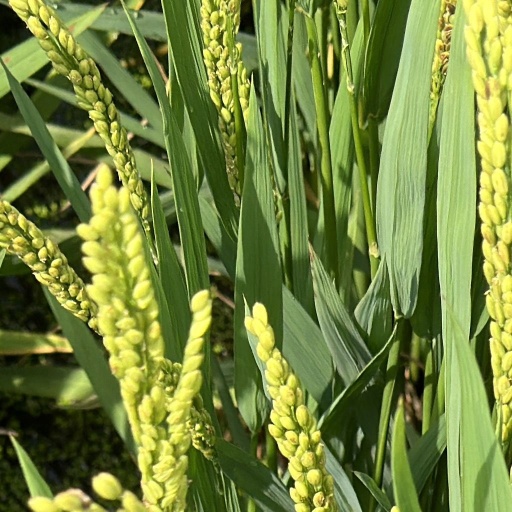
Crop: rice